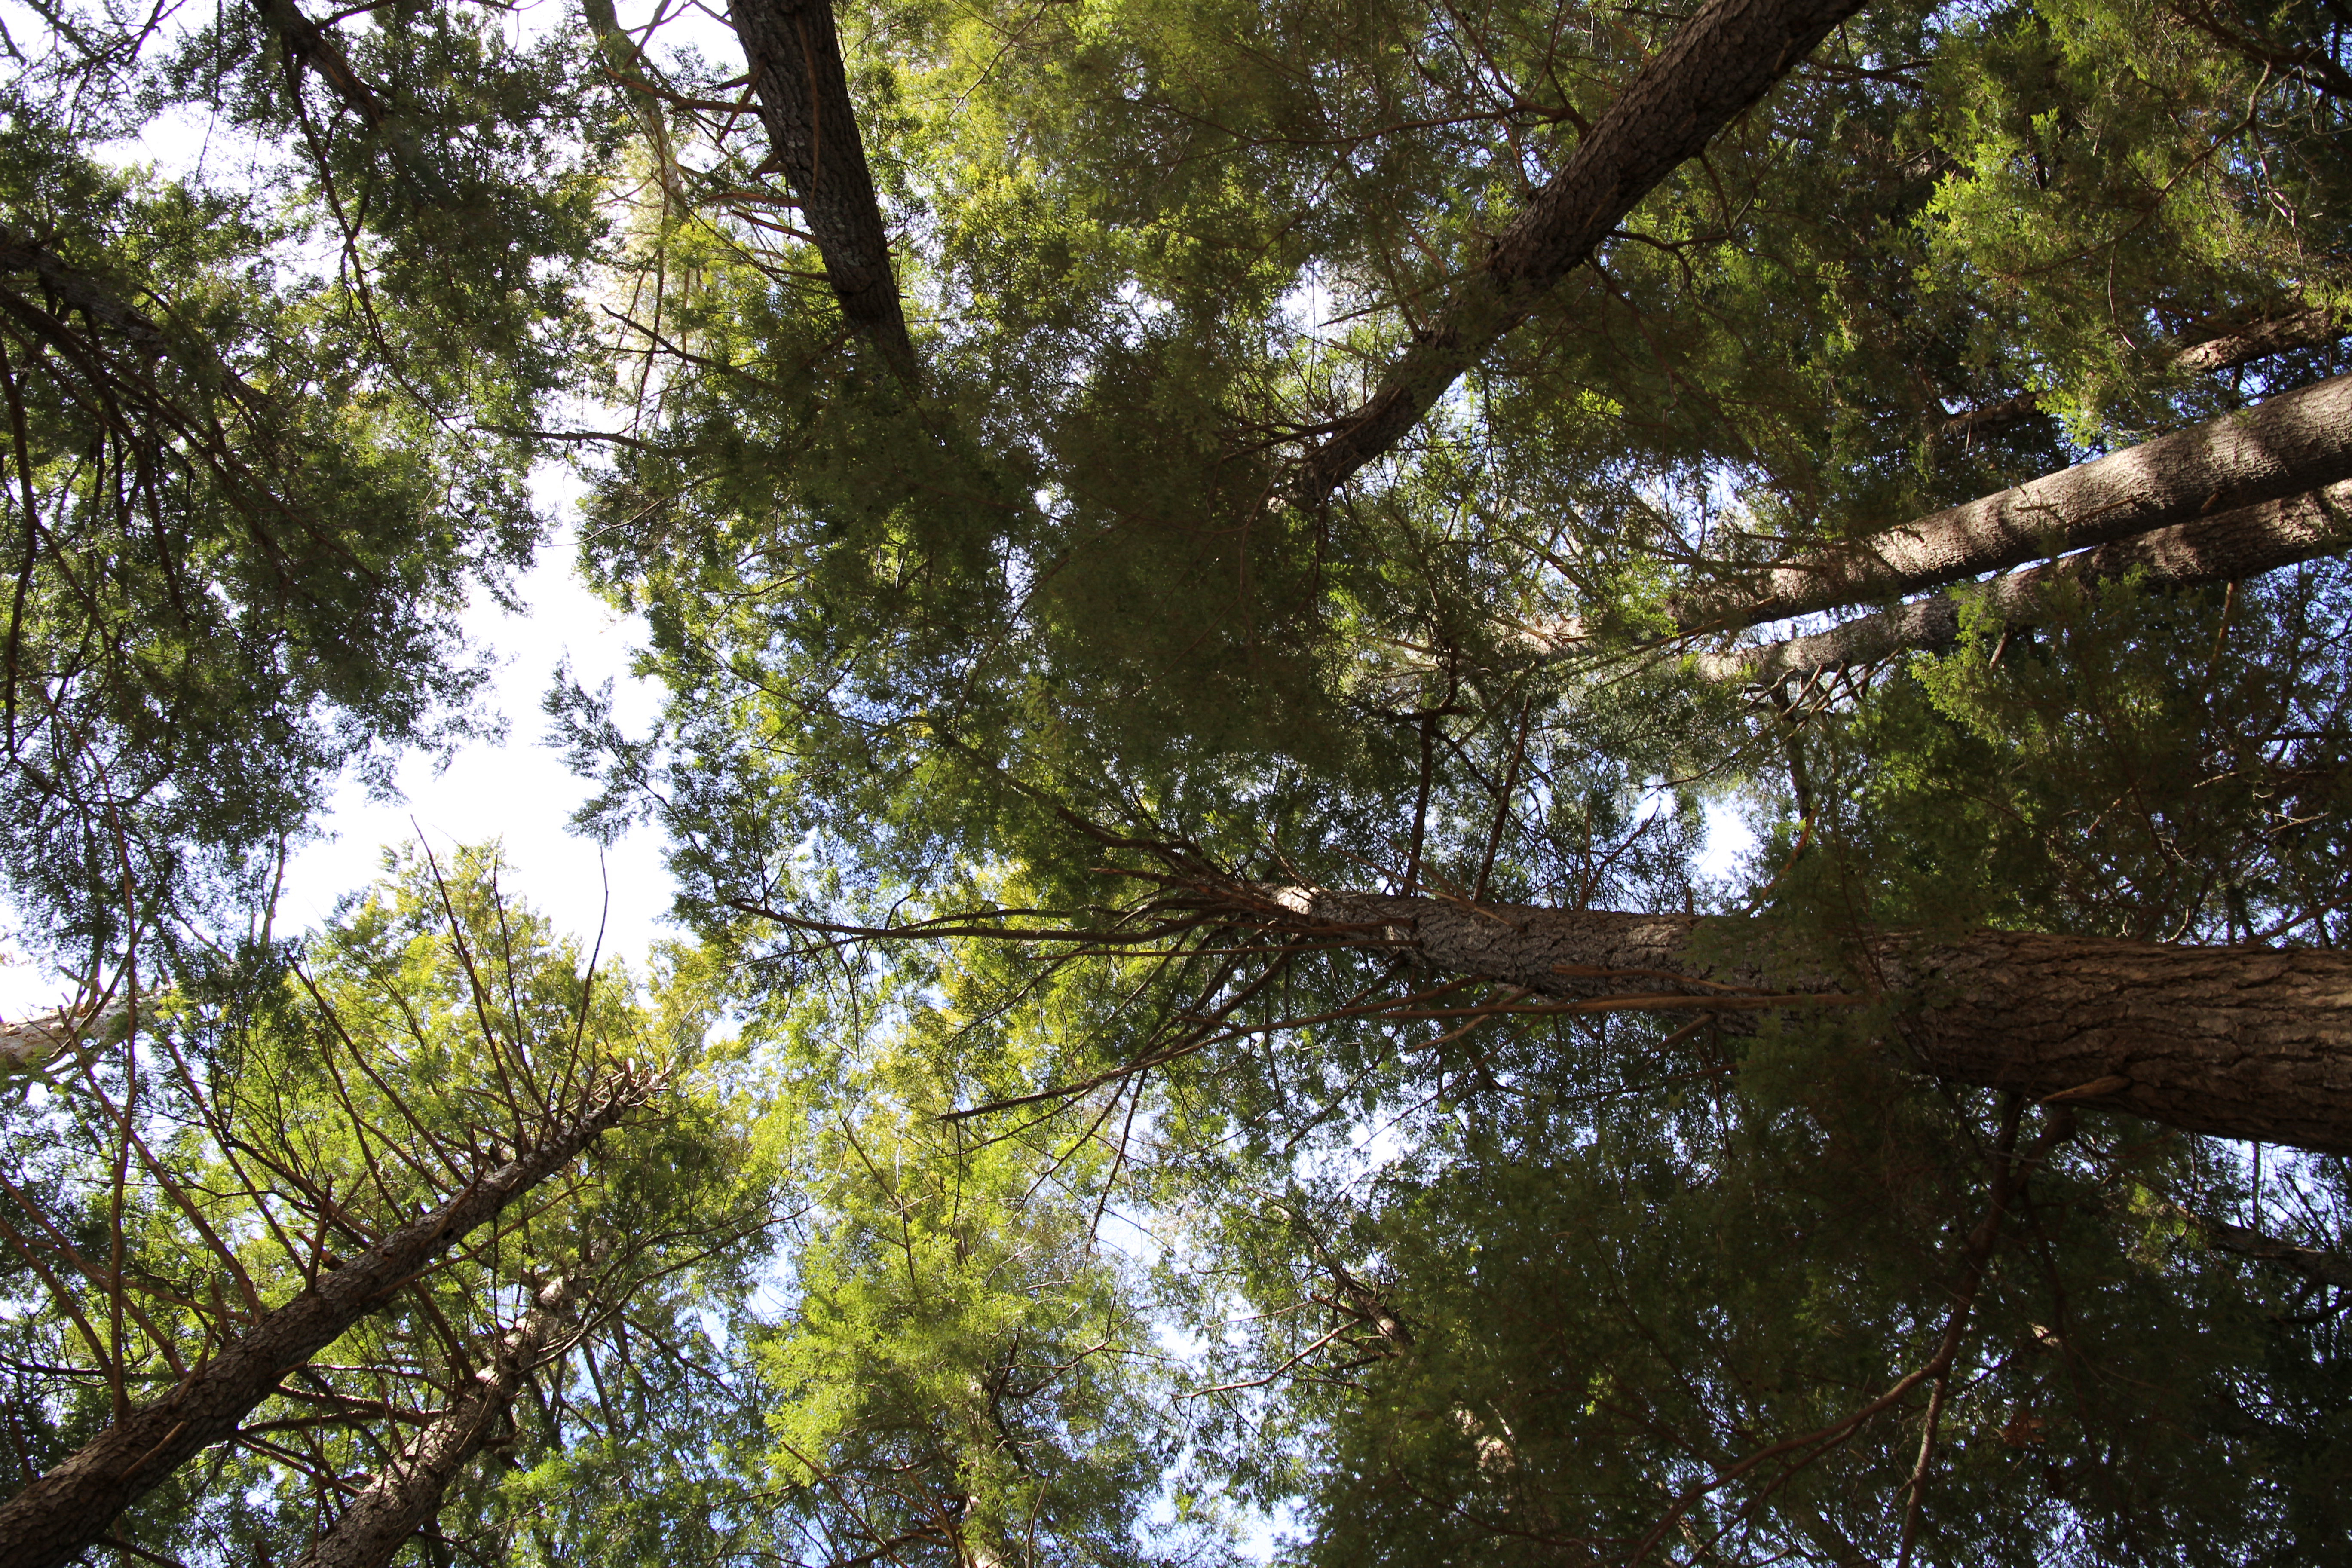
tree, nature, forest, branch, plant, sunlight, leaf, flower, jungle, autumn, park, botany, flora, trees, rainforest, woodland, habitat, ecosystem, worm's eye view, natural environment, woody plant